Manor of Molland

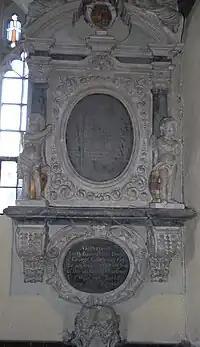
Mural monument to John Courtenay (died 1724), east wall of north aisle, Molland Church

Susanna Sandford was the daughter of Henry Sandford (died 1644) of Nynehead Court, Somerset (whose gravestone exists in the chancel floor of Nynehead Church), by Mary Ashford, heiress of Burlescombe, Devon. The originator of this monument at Meshaw was James Courtenay's second wife Elizabeth Lynn (died 1700), daughter of William Lynn of Southwick Hall, 11 miles SW of Peterborough, which family resided there between 1442 and 1840. Elizabeth had married James Courtenay as her second husband, having first married Lewis Rosier (died 1676) of Swimbridge, whose monument can be seen in St James's Church, Swimbridge. After James's death she married thirdly Philip Shapcote of Knowstone. Elizabeth was buried, according to her wishes, in the same tomb in Molland Church as her second husband James Courtenay, who had already been buried therein together with his first wife Susanna Sandford. This is made clear by her mural memorial tablet of stone covered with slate-coloured gesso in Molland Church on the east wall of the north aisle which reads as follows: To ye memory of Mrs Shapcote ye wife of Philip Shapcote of Knowstone Esq. who was second wife & relict of James Courtenay Esq. and now lyes in this isle interr(ed) in ye same grave with him according to his passionate desires & her pro(mise) to him in testimony of their mutual love. Obiit 12.o Nov. 1700. On the base of the tablet are engraved the arms of Shapcote "Sable, 3 dovecotes argent" impaling Lynn "Argent, a demi-lion gules within a bordure bezantee" The crest over the escutcheon is here a demi-lion rampant. The crest of Lynn is given in Burke's General Armory as: "A lion's head erased" (p. 633). The crest of Shapcote is there given as : "A goat's head erased"(p. 916)